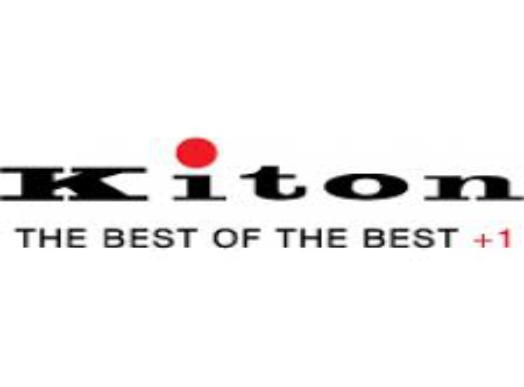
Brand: Kiton
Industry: Clothes